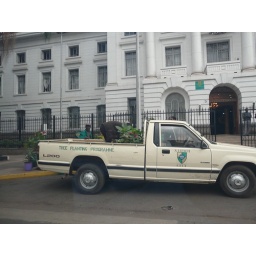
Nairobi City Hall, with tree planting truck in front